Yavne'el

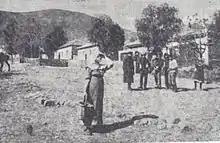
Yavne'el in 1910

The "Yamah" settlement was initially planned for 40 farms, each holding 300 dunams. What is now Yavne'el was established on October 7, 1901, by the Jewish Colonization Association (ICA) on lands bought from the Delaike (Al-Dalaika) Bedouin tribe by Baron Rothschild. The name "Yavne'el" was taken from a biblical city in the allotment of the tribe of Naphtali, situated in this area. The first settlers came from the Hauran region (Jewish settlers of the Hauran or "Horan" as it was called, had been evicted from there in 1898 by the Ottoman authorities), joined in December 1901 by villagers from Metula. In 1914–15, immigrant families from Yemen settled in Yavne'el.